Human rights in Iran

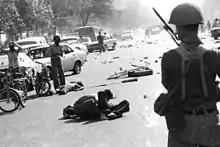
Protesters killed by the Shah's regime on Black Friday, 1978

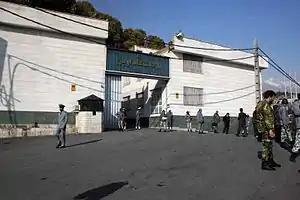
Evin Prison

Mohammad Reza became monarch after his father was deposed following the Anglo-Soviet invasion of Iran in 1941. Political prisoners (mostly Communists) were released by the occupying powers, and the shah (crown prince at the time) no longer had control of the parliament. But after an attempted assassination of the Shah in 1949, he was able to declare martial law, imprison communists and other opponents, and restrict criticism of the royal family in the press.